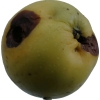
Label: Apple 13